Hacked (film)

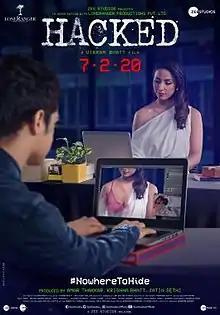
Theatrical release poster

Hacked is a 2020 Indian psychological thriller film written and directed by Vikram Bhatt and produced by Krishna Bhatt, Amar Thakkar and Jatin Sethi under their banner Loneranger Productions. The film stars Hina Khan, Rohan Shah and Mohit Malhotra. The story revolves about a boy's love for an older girl and how it turns into an obsession with him hacking her Life.